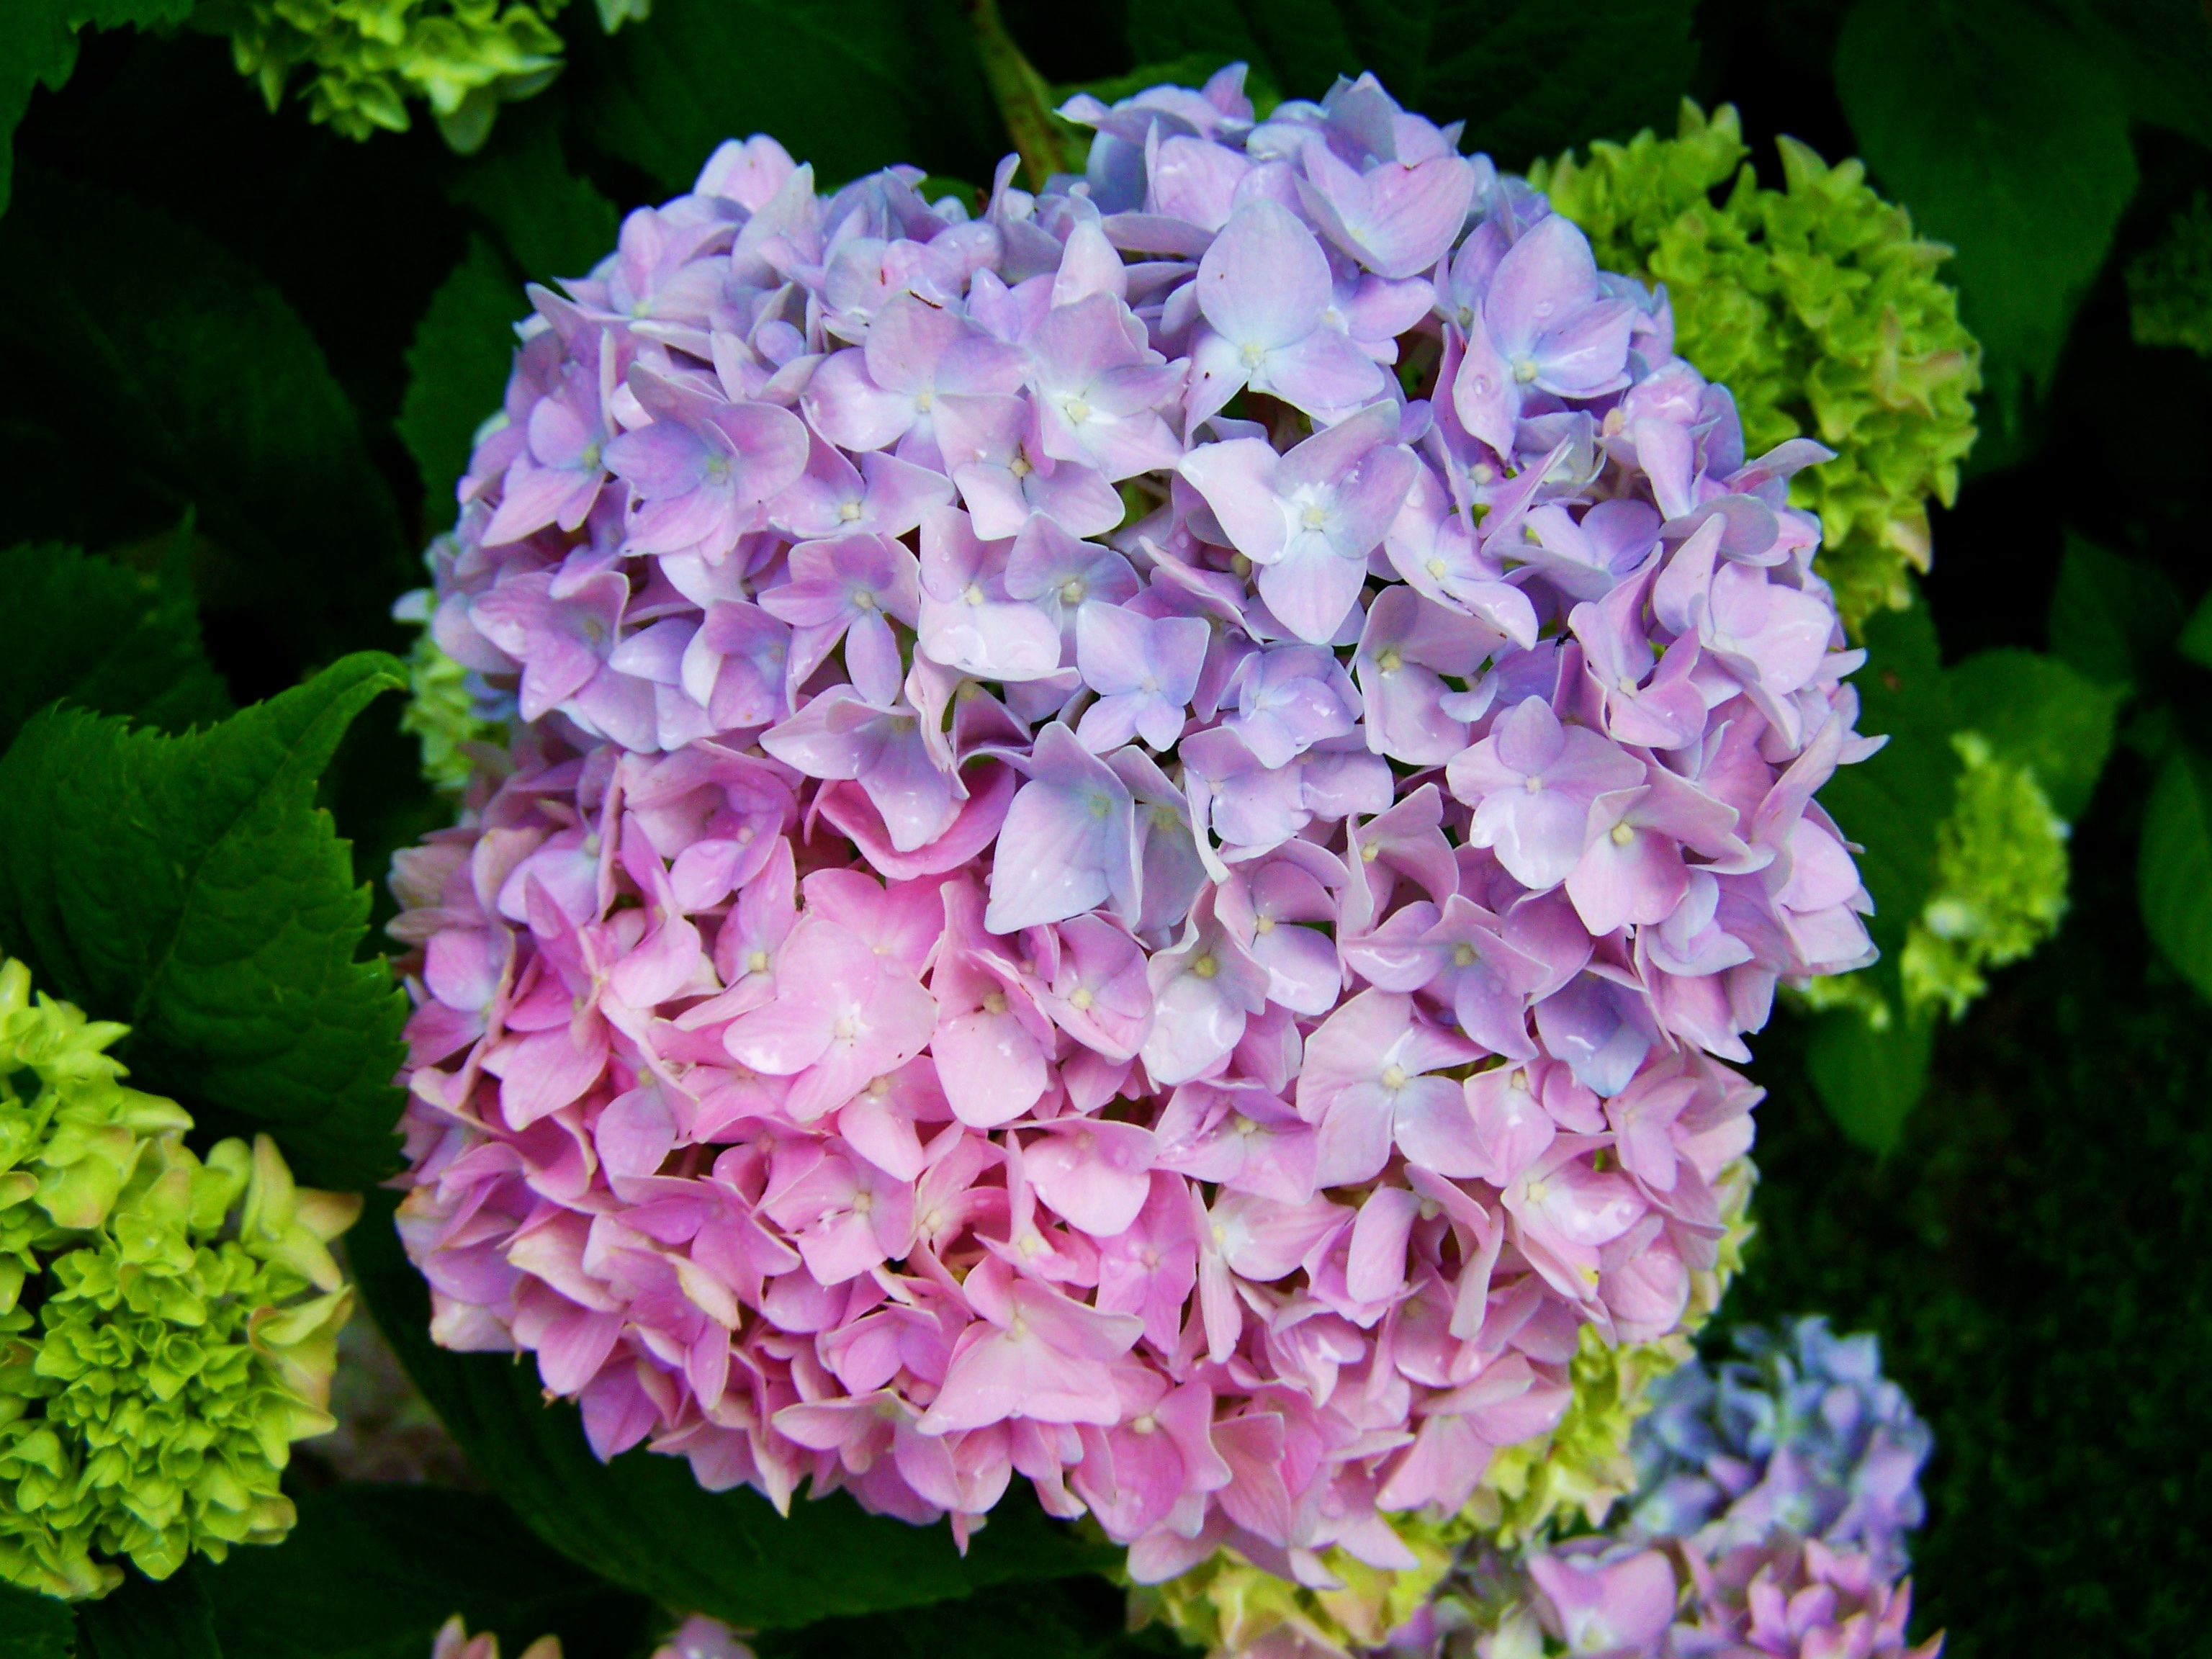
plant, flower, petal, hydrangea, flower garden, flowering plant, summer flower, hydrangeaceae, cornales, annual plant, land plant, hydrangea serrata, pale lilac pink hydrangea